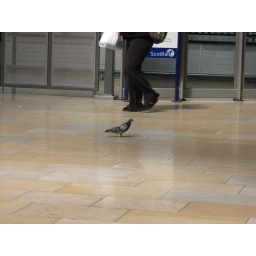
There were some crazy pigeons running around the train station.